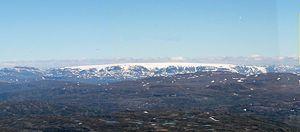
Hardangerjøkulen est une calotte locale située à l'extrémité septentrionale du Hardangervidda dans le comté de Vestland en Norvège. C'est le sixième plus vaste glacier de Norvège avec une superficie de 69,2 km² en 2019. Les principales langues glaciaires sont Rembesdalskåka à l'ouest, Ramnabergbreen au nord, Bukkaskinnsbreen, Midtdalsbreen et Blåisen au nord-est, Torsteinsfonna à l'est et Austra et Vestra Leirebottsskåka au sud. Ce glacier est en régression rapide, perdant environ 10 % de sa surface par décennie et pourrait avoir totalement disparu avant 2100. Ainsi, l'altitude de la calotte atteignait 1 876 m en 1925, mais l'épaisseur de glace a diminué et le point culminant est maintenant un petit sommet rocheux dépassant du glacier et dont l'altitude est de 1 861 m. La calotte elle-même n'atteint en 2019 plus que 1 856 m. Il est facilement accessible depuis la gare de Finse, sur la ligne de chemin de fer Bergensbanen, qui passe juste au nord du glacier.